Goop (company)

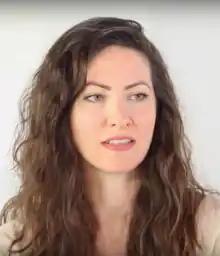
Panelists at wellness summits have included vaccine skeptic Kelly Brogan

Goop held its first wellness summit in June 2017. The event had over 600 attendees. The company's second In Goop Health summit was held in New York City in January 2018. Panelists included Kelly Brogan, who has disputed the effectiveness of both vaccinations and HIV medications. The invitation of Brogan has been criticized by "Jezebel". The third summit was held in Culver City, California in June 2018. Guests included Meg Ryan and Janet Mock. Paltrow is considering ways to take the wellness summit "on the road", so that it can access a wider audience. In October 2018, Goop held its fourth summit at the Stanley Park pavilion in Vancouver. In March 2019, Goop held its fifth summit at Pier 17 in New York City. In May 2019, Goop held an In goop Health summit at the Rolling Greens Nursery in Los Angeles. Democratic presidential candidate Marianne Williamson attended Goop's eighth wellness summit in Richmond, California.